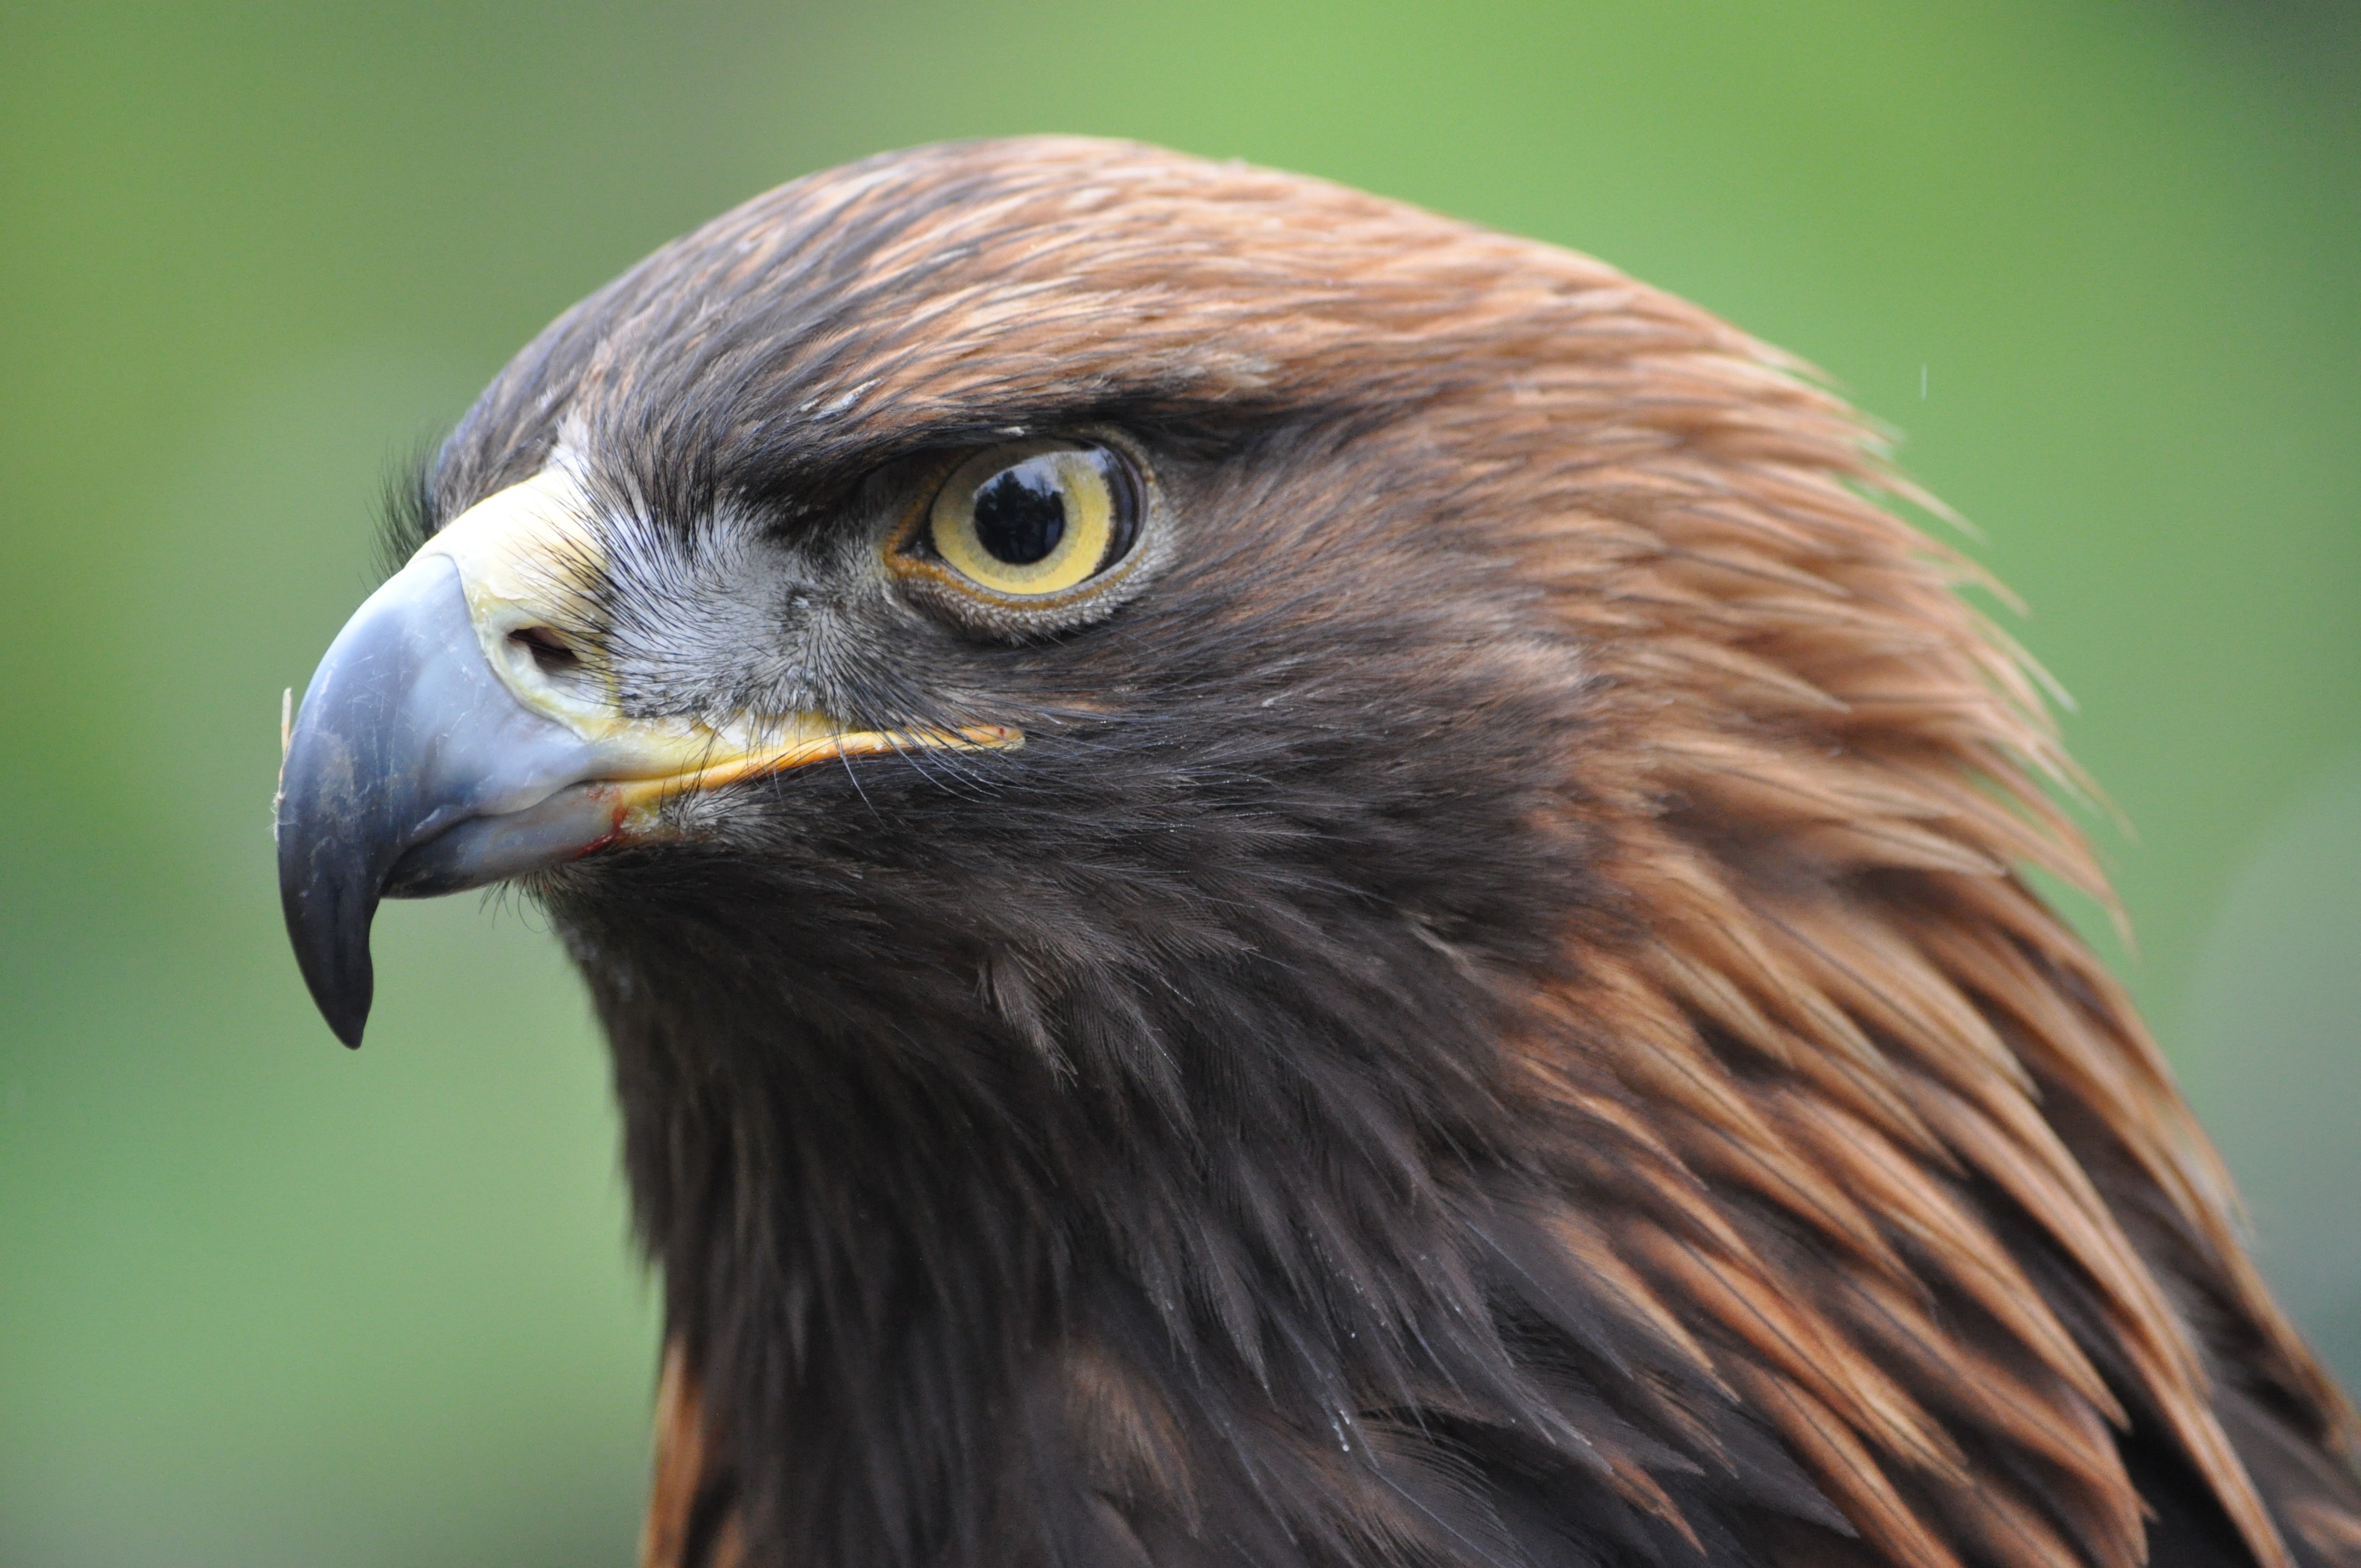
bird, wing, wildlife, portrait, beak, eagle, hawk, fauna, raptor, bird of prey, bald eagle, close up, birds, head, vertebrate, bill, falcon, buzzard, adler, mongolian eagle, accipitriformes